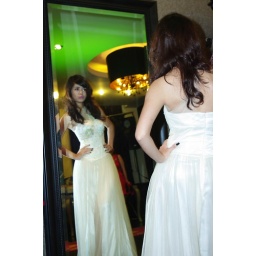
girl in the mirror